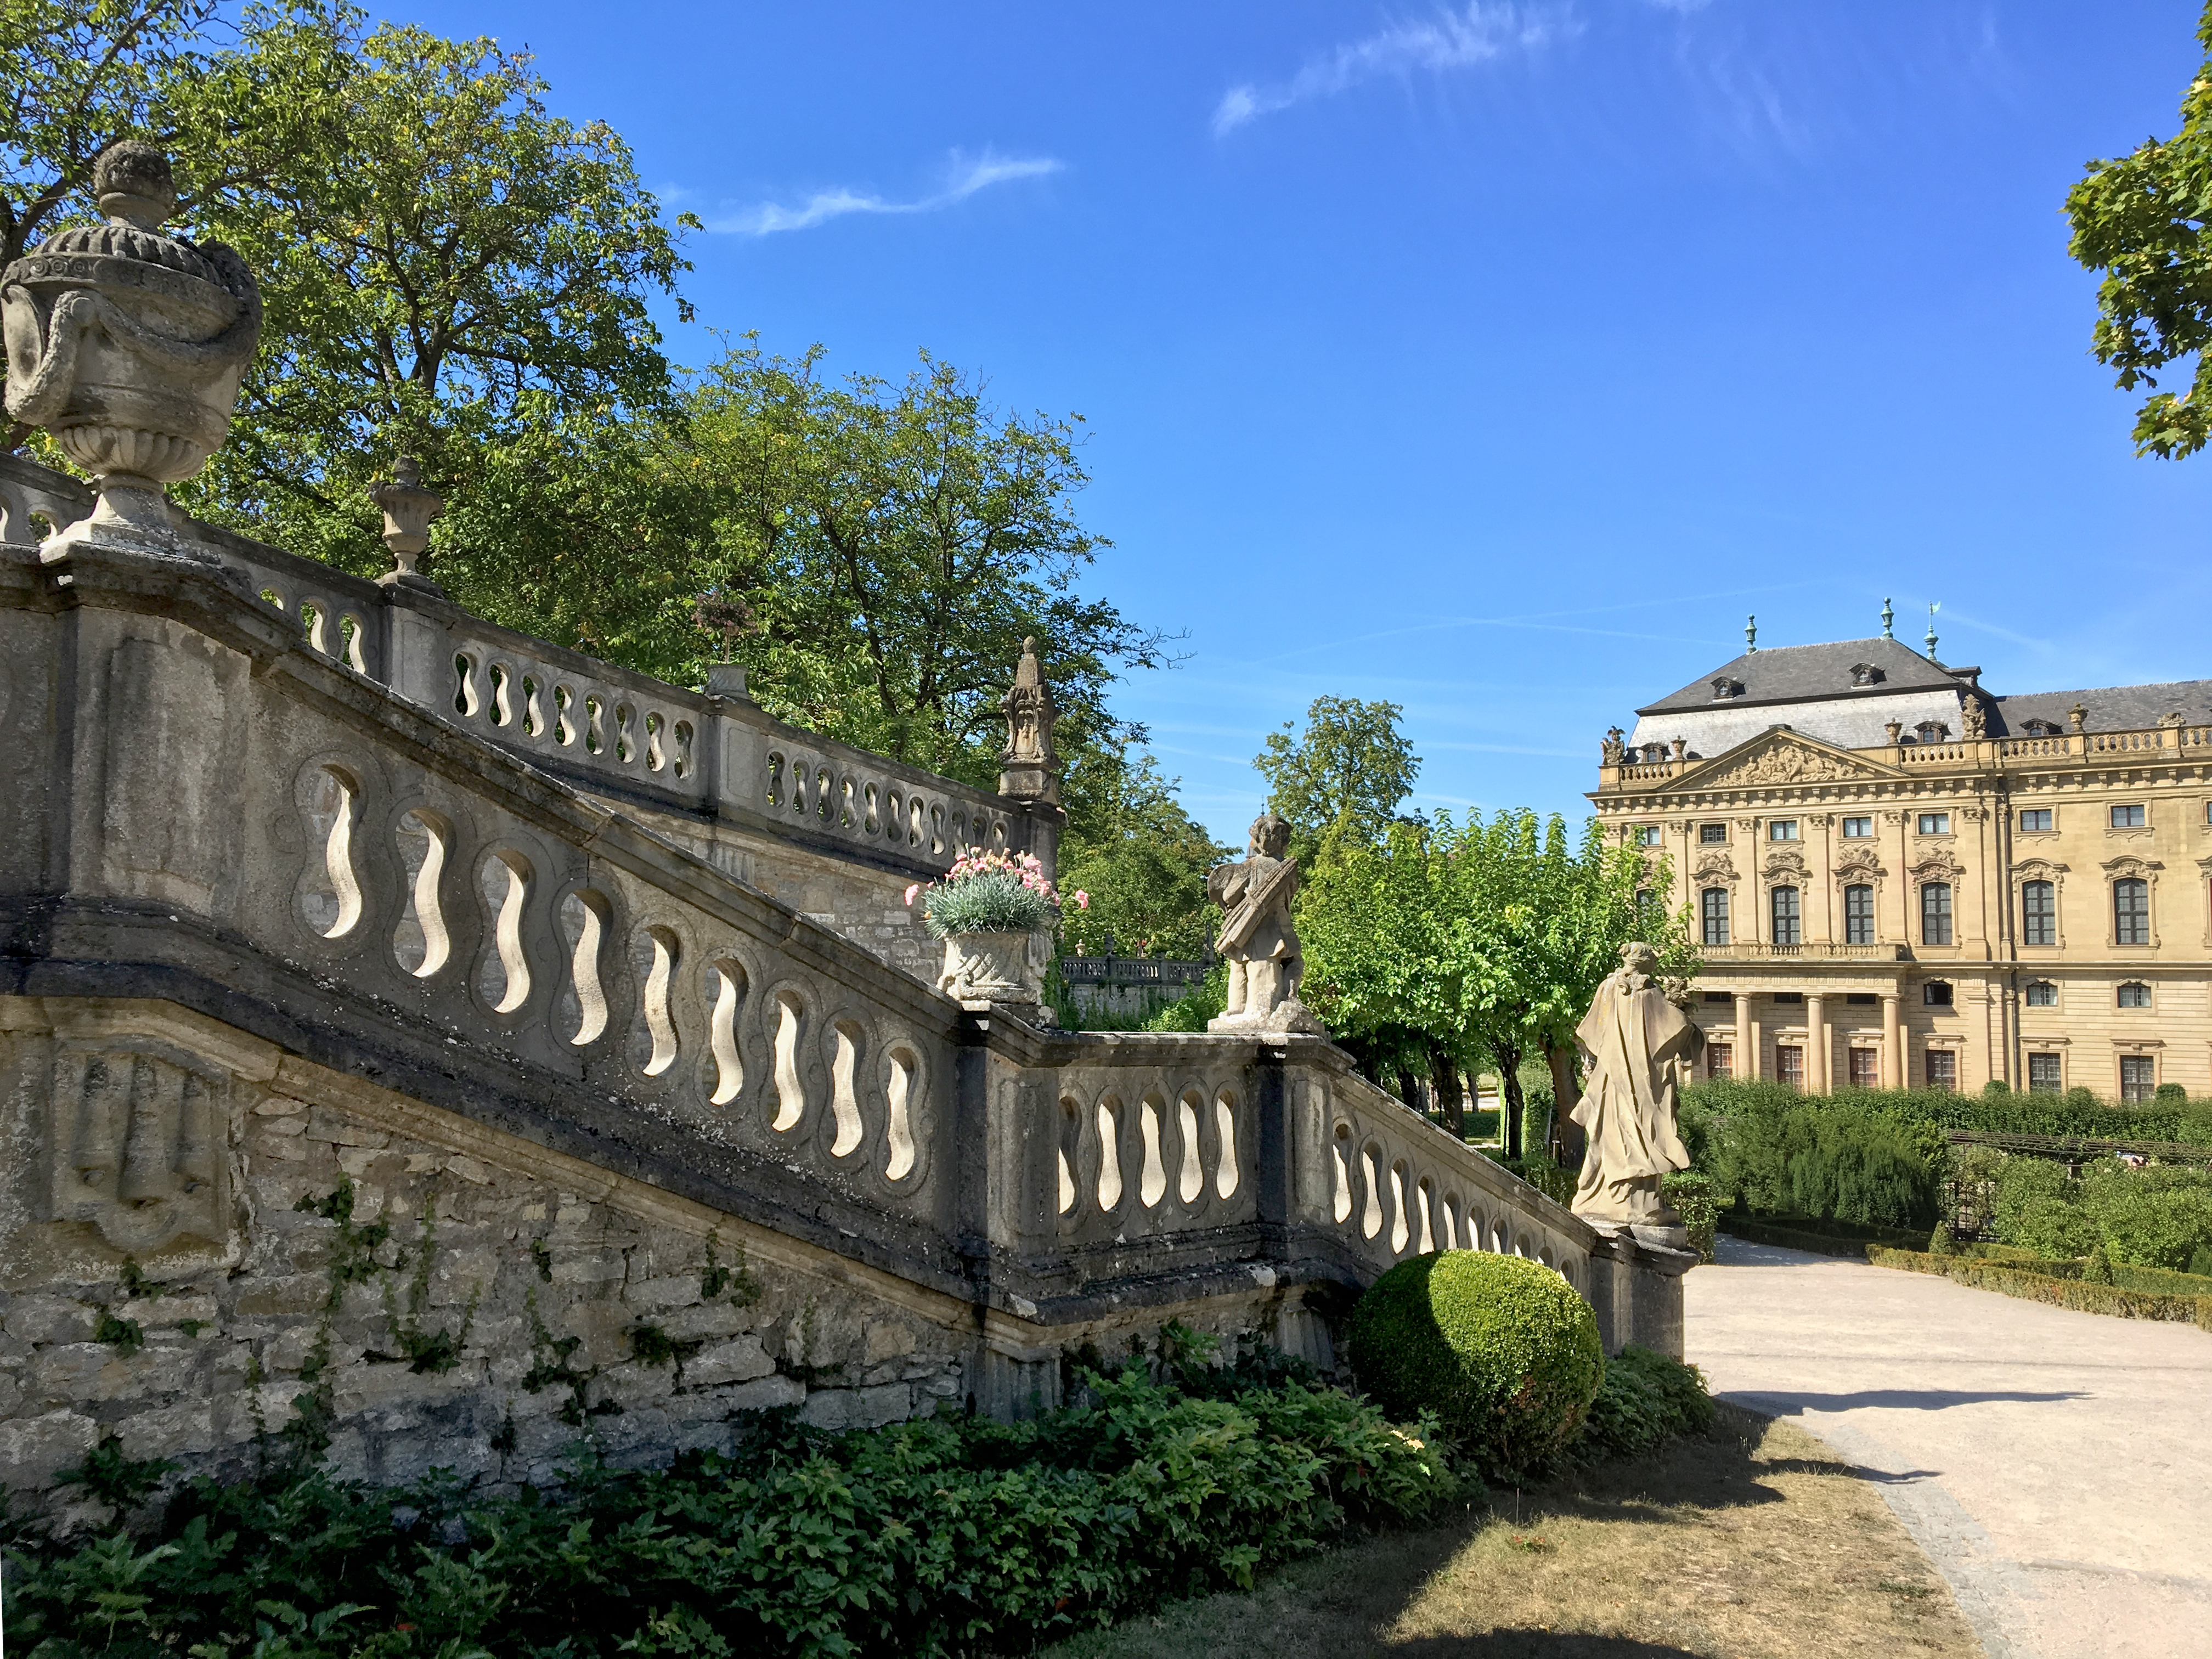
park, residence, wurzburg, stone staircase, outdoor, architerture, baroque, landmark, building, estate, property, architecture, palace, tree, mansion, sky, stately home, house, city, tourism, chateau, plant, garden, villa, historic house, monument, manor house, tourist attraction, facade, university, college, official residence, classical architecture